Steve Thurlow

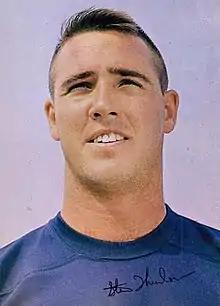
Thurlow in 1965

Stephen Charles Thurlow (born April 25, 1942) is an American former professional football player who was a running back in the National Football League (NFL) for the New York Giants and the Washington Redskins. He played college football for the Stanford Cardinal.